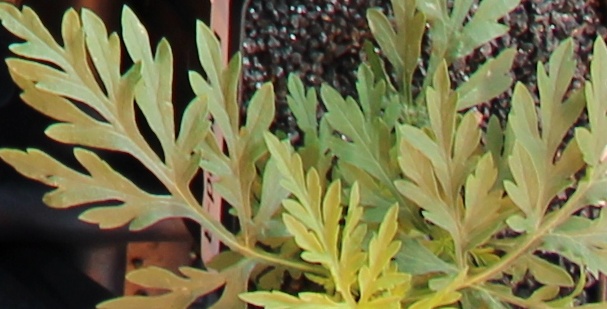
Label: Ragweed